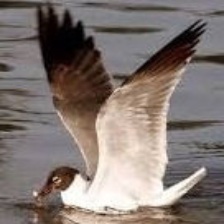
Species: LAUGHING GULL
Scientific name: LEUCOPHAEUS ATRICILLA